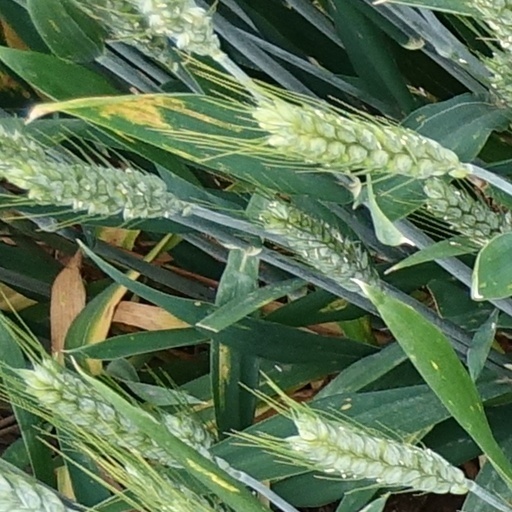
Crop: wheat